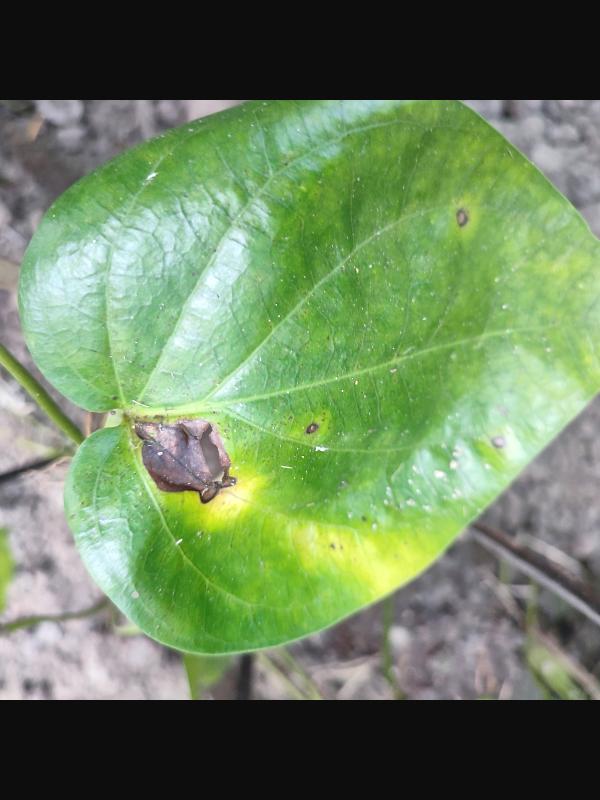
Label: Bacterial_Leaf_Disease